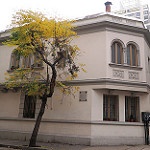
Label: buildings